Qianosuchus

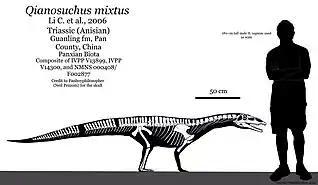
Skeletal diagram

"Qianosuchus" had a skull around 33 cm (13 inches) long, with an elongated snout. The rostrum formed by the premaxilla is shallow at the front of the skull but deepens posteriorly. Each premaxilla has nine long teeth, and the maxillae bear eighteen teeth each. All the teeth are laterally compressed, curved backwards and serrated, like those of most other carnivorous archosaurs. The nares are expanded and elongated and almost collide with the antorbital fenestrae, meaning that the septum (bony wall) between them is thin and lightweight. Unusually, the jugal forms no part of the border of the antorbital fenestra. Each orbit had a large and well-developed sclerotic ring in it, which would have reinforced the eyeball under pressure when "Qianosuchus" was diving. The frontal bones have deep fossae (depressions) on their upper surface, which stretch backwards to the sutures with the parietals. Another such fossa is present between the two parietals themselves. The dentary turns down very slightly at the tip; a precise tooth count is unknown due to the bone being hidden by the maxillary teeth in the fossils. The hyoid bones are long and slender, with slightly expanded ends.